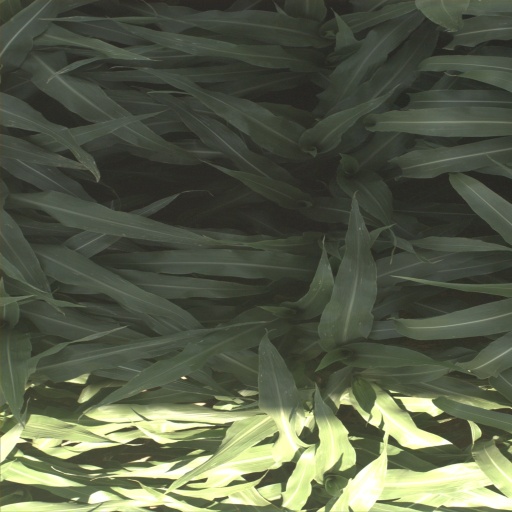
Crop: sorghum